Prizren

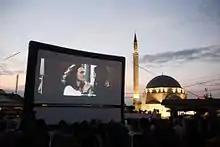
The Dokufest International Film Festival is held annually since 2002.

The town of Prizren did not suffer much during the Kosovo War but its surrounding municipality was badly affected during 1998–1999. Before the war, the Organization for Security and Co-operation in Europe estimated that the municipality's population was about 78% Kosovo Albanian, 5% Serb and 17% from other national communities. During the war most of the Albanian population were either forced or intimidated into leaving the town. Tusus Neighborhood suffered the most. Some twenty-seven to thirty-four people were killed and over one hundred houses were burned.